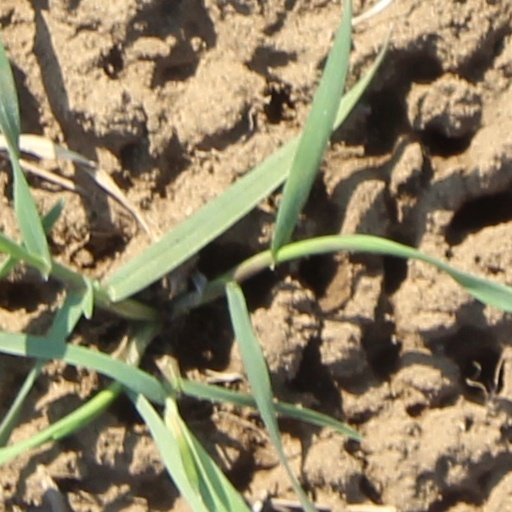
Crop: wheat